Anne Finch, Countess of Winchilsea

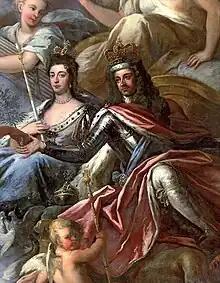
William and Mary

James II was deposed in 1688 during the "Bloodless Revolution". During his short reign, James fell under intense criticism for his autocratic manner of rule. Eventually, he fled England for exile in Saint-Germain, France. As a result, the British Parliament offered William of Orange the English crown. When the new monarchs, William and Mary, assumed the throne, oaths of allegiance became a requirement for both the public and the clergy. William and Mary were Protestants, and the Finches remained loyal to the Catholic Stuart court, refusing to take the oath. They also viewed their oaths to the previous monarchy as morally binding and constant. But such a stance invited trouble. Heneage Finch lost his government position and retreated from public life. As the loss of his position entailed a loss of income, the Finches were forced to live with friends in London for a period. While living in the city the couple faced harassment, fines and potential imprisonment.